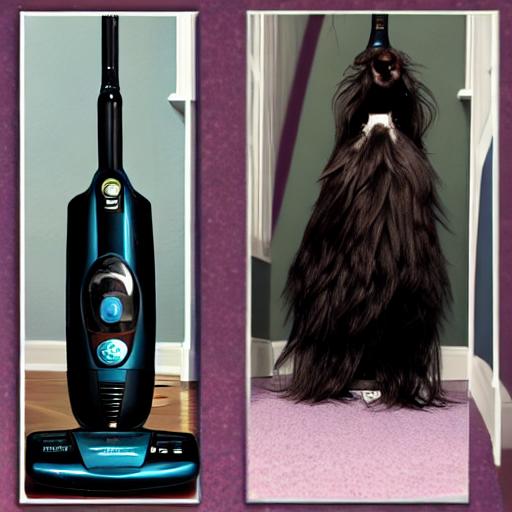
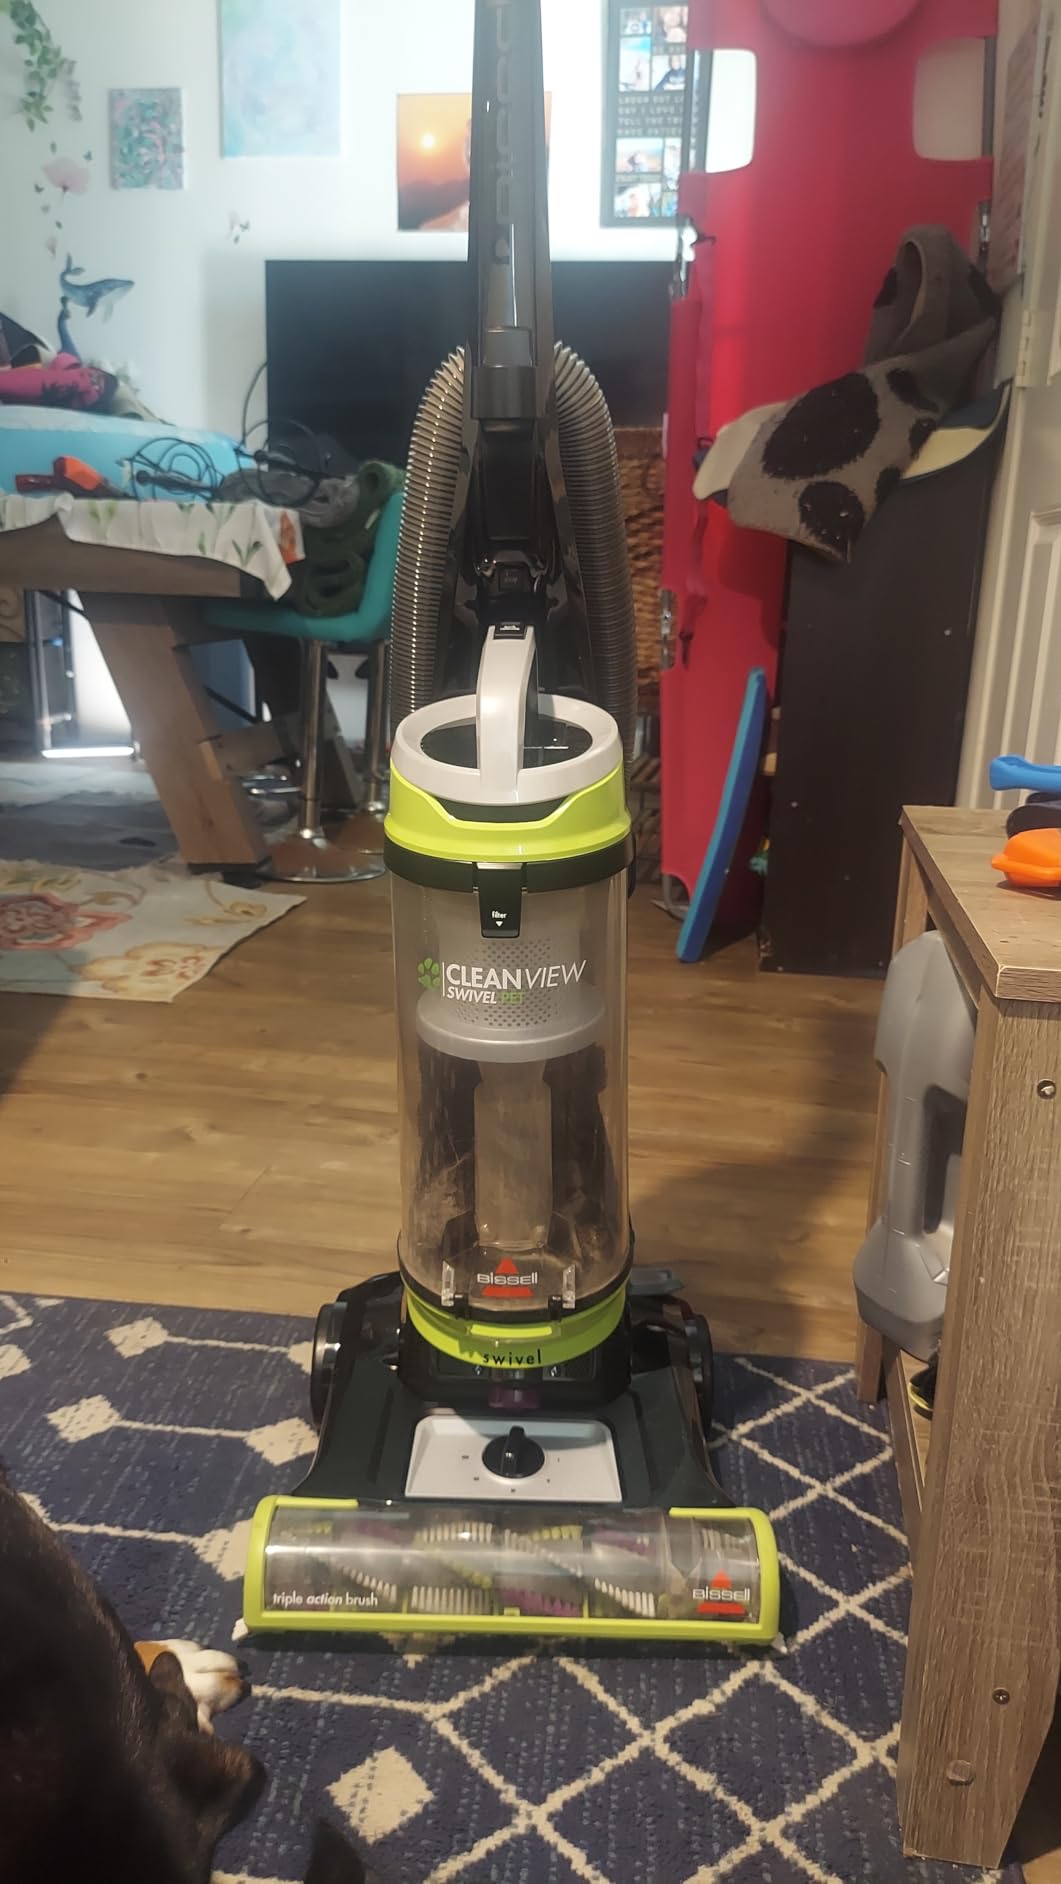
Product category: items_vacuum
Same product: no